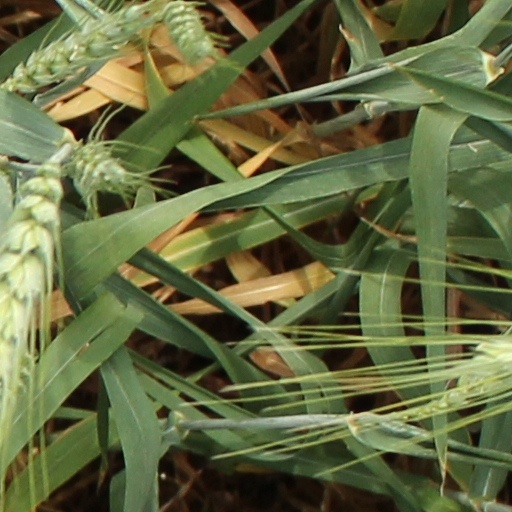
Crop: wheat